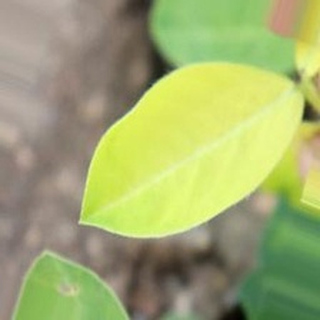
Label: groundnut_nutrition_deficiency